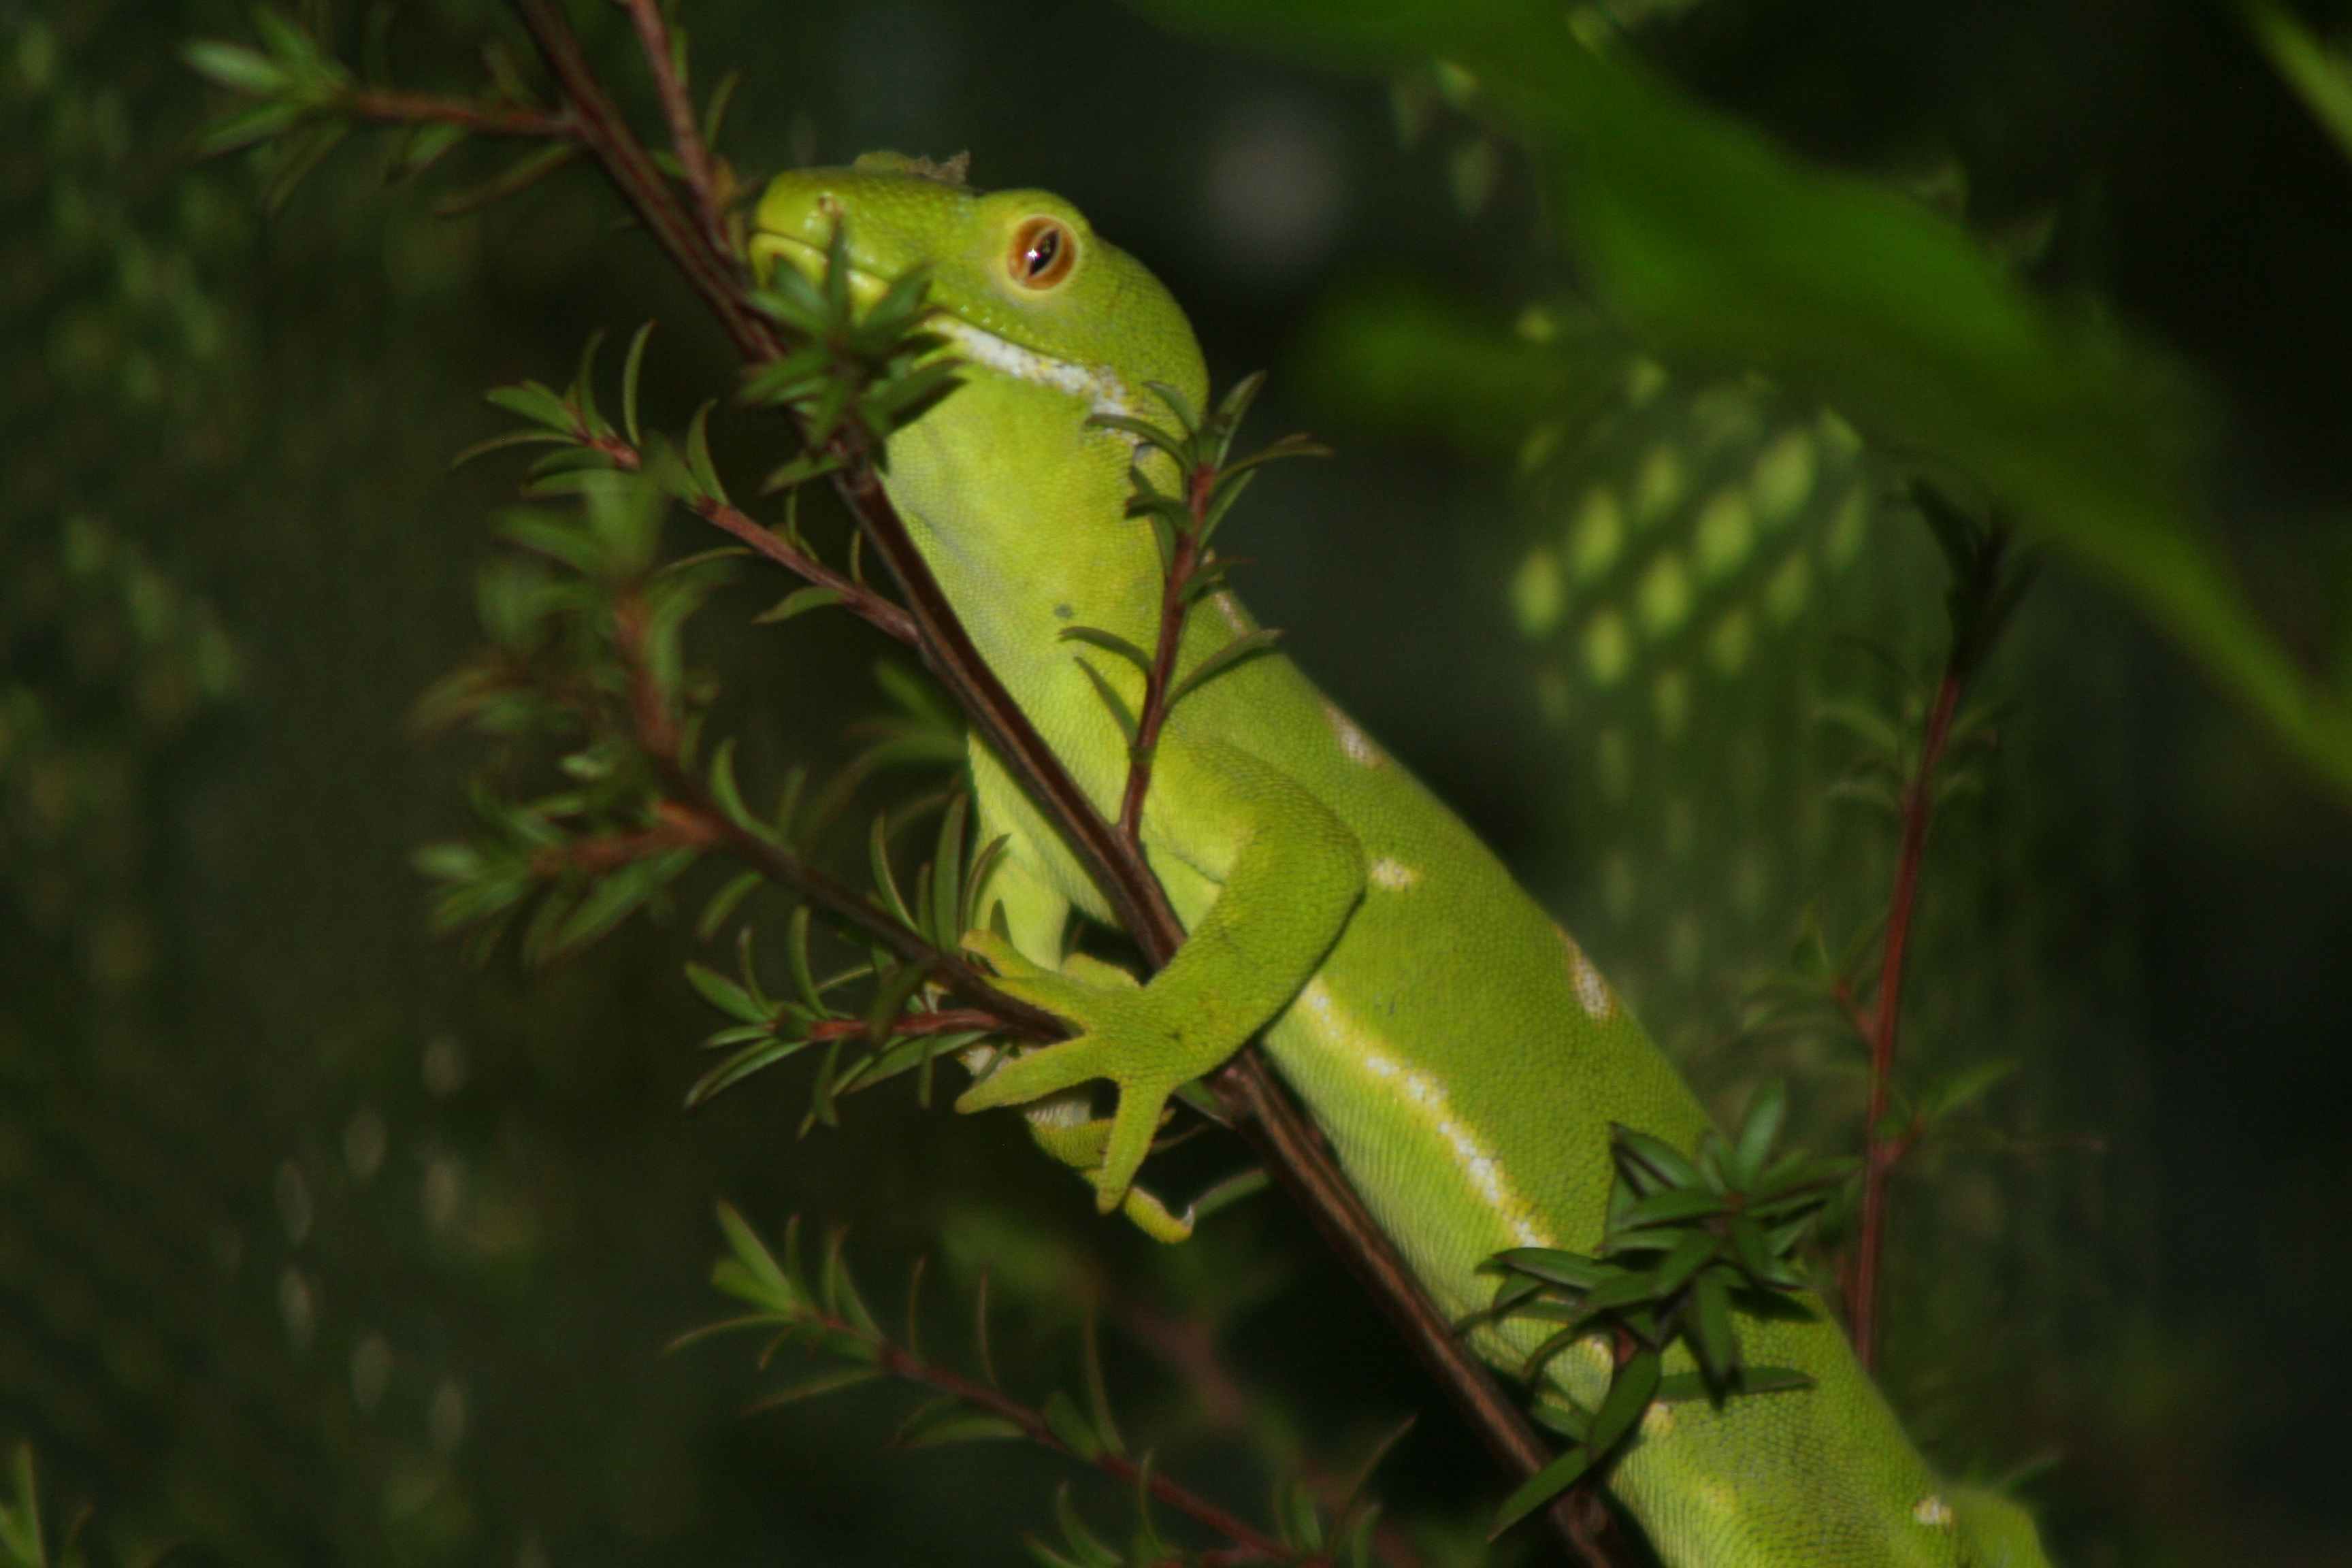
nature, branch, animal, wildlife, wild, green, jungle, tropical, botany, frog, reptile, amphibian, colorful, fauna, lizard, tree frog, rainforest, vertebrate, macro photography, nat, dactyloidae